Mincha

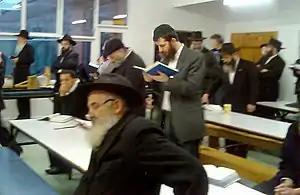
Orthodox-dressed men studying

Mincha (sometimes spelled Minchah, Minhah, Mincho or Minchuh) is the afternoon prayer service in Judaism.